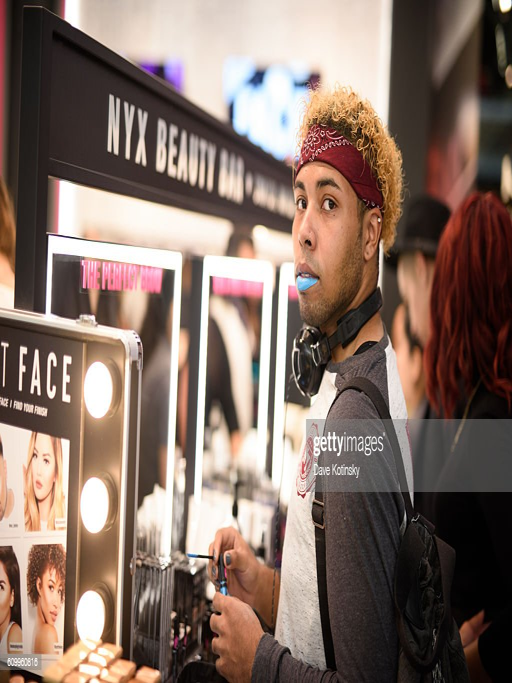
a general view of event .